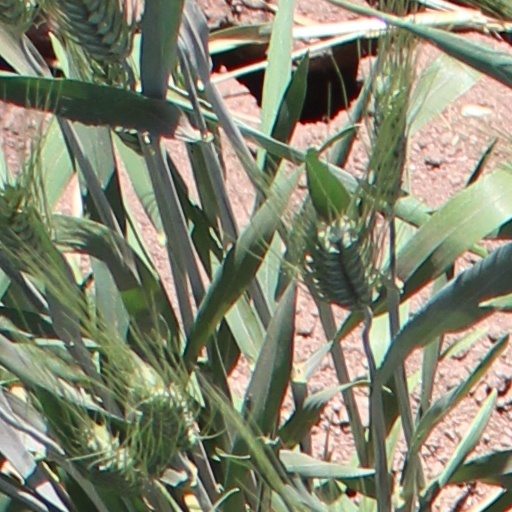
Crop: wheat